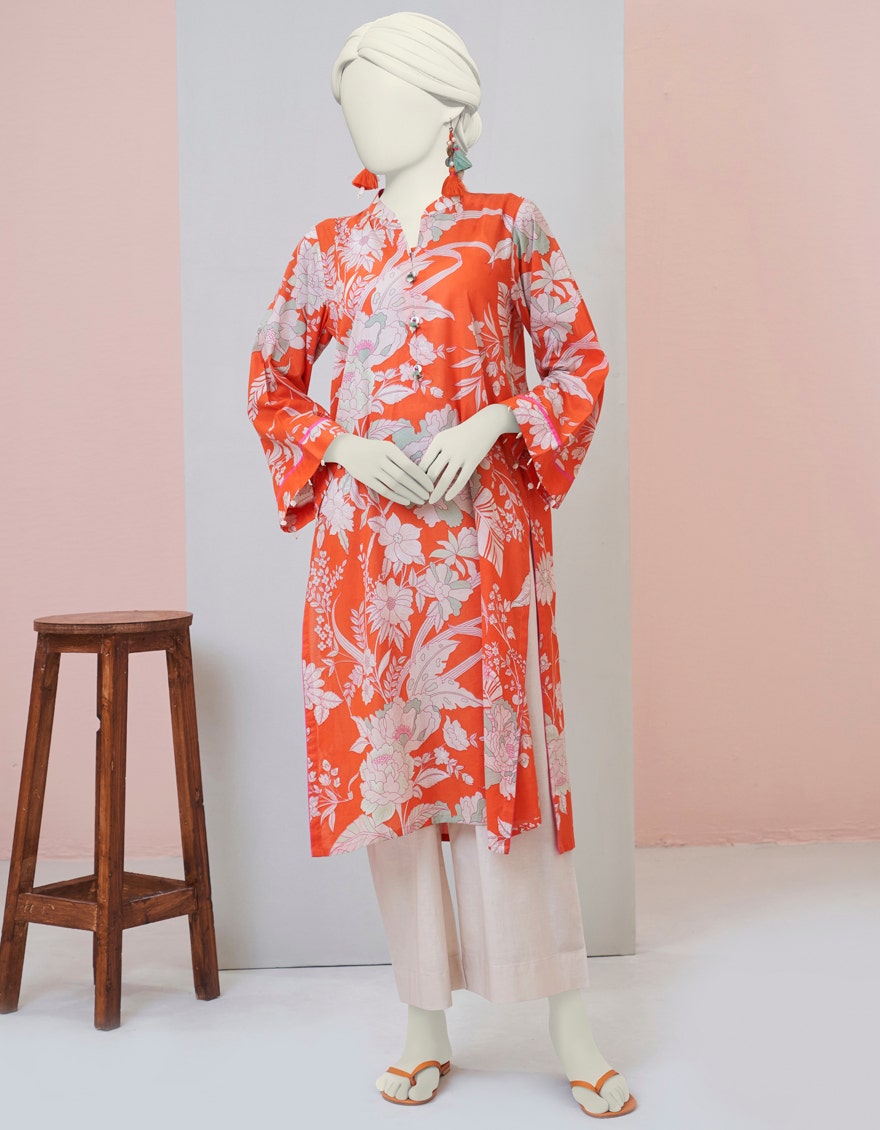
orange multi floral print kurta